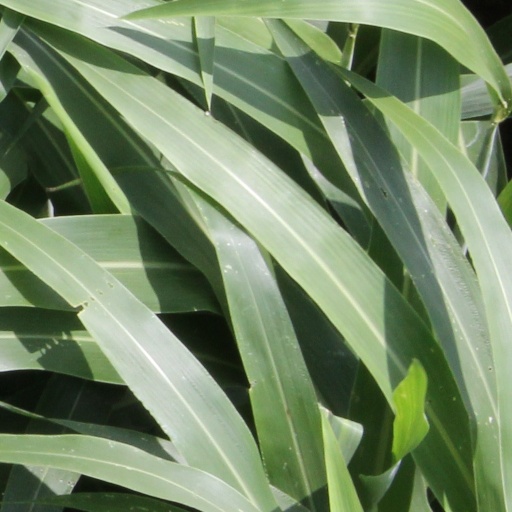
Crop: sorghum